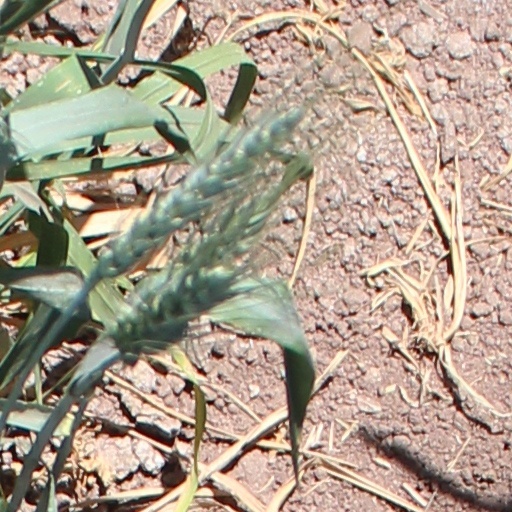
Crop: wheat